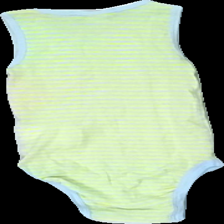
View: back
Type: Tank top
Category: Children
Brand: Not in the list
Brand text on label: lupilu
Colors: Yellow, Blue
Material: 100% cotton
Pattern: Striped
Cut: Regular
Size: 86
Season: Summer
Damage location: middle center
Damage 2 location: middle center
Price range: <50
Recommended usage: Reuse
Description: randiga body/linne med lufthål.